Via Lewandowsky

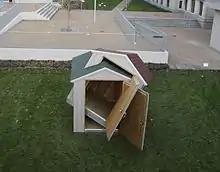
Via Lewandowsky's sculpture From Behind (Doggy Style), 2006, in the permanent collection of the Mildred Lane Kemper Art Museum, St. Louis, Missouri

Volker Via Lewandowsky (born 7 March 1963, in Dresden) is a German artist who works with installation, sculpture, object art, photography, performance, painting and drawing.